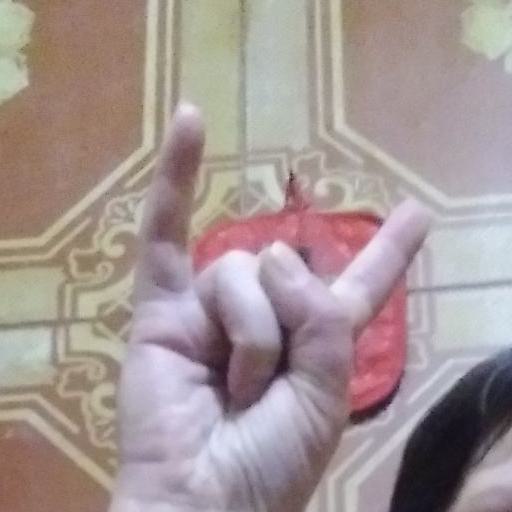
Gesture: rock